Chungongtu

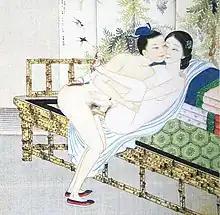
Example of chungonghua from the Qing dynasty.

The earliest mention of the word "chungong" is found in the "Chu Ci", but the word only began to mean erotic paintings from the Song dynasty.